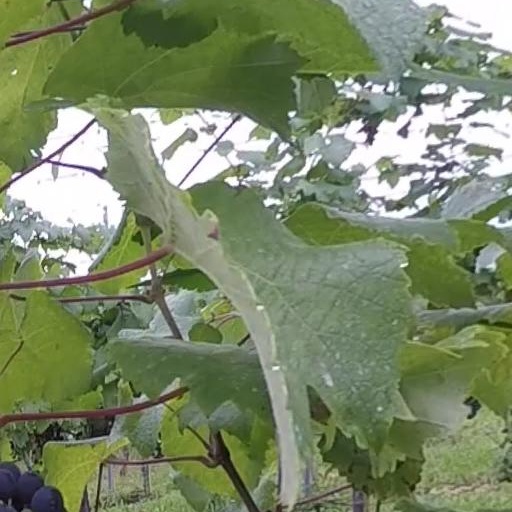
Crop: grape